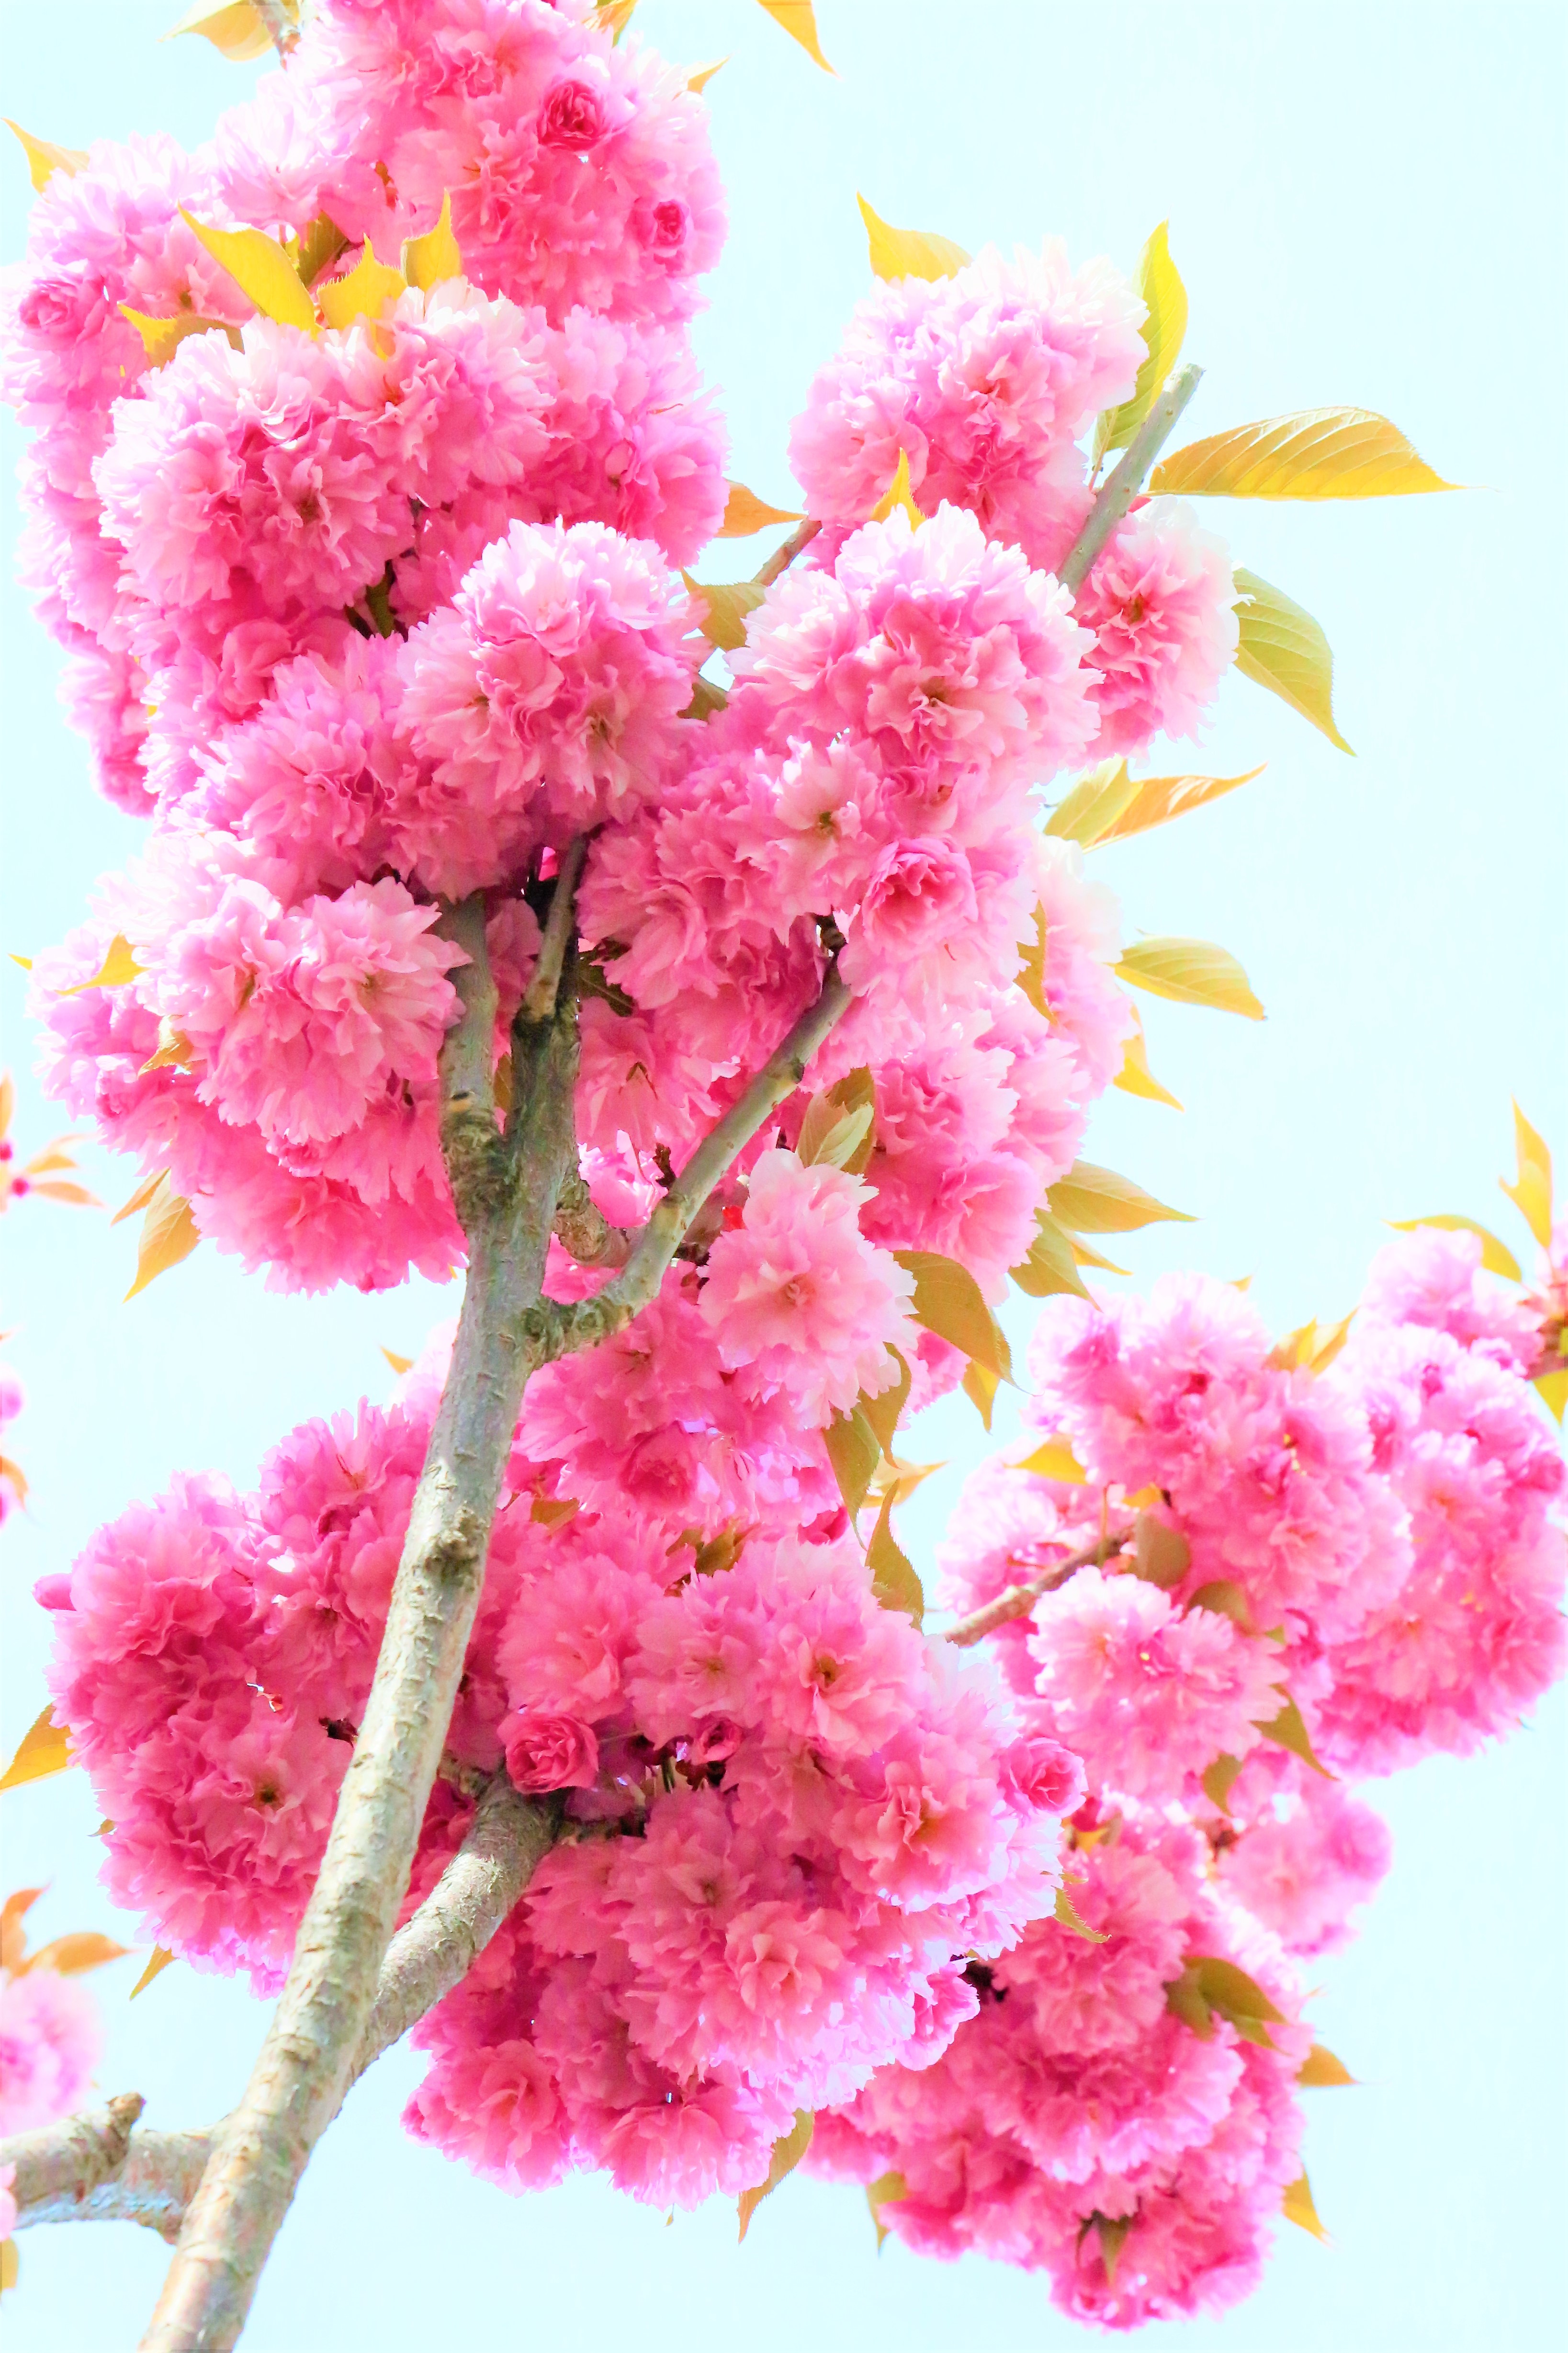
flowers, colorful, spring, pink, tree, flower, plant, blossom, cherry blossom, petal, flowering plant, branch, cut flowers, prunus, pink family